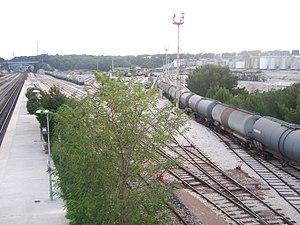
Gare de triage de Martigues dans les Bouches-du-Rhône.
La gare de Martigues est une gare ferroviaire française de la ligne de Miramas à l'Estaque, située à Lavéra, quartier de la ville de Martigues, dans le département des Bouches-du-Rhône, en région Provence-Alpes-Côte d'Azur.